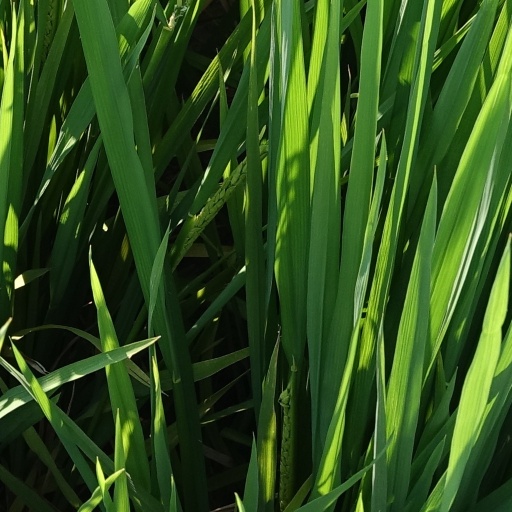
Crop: rice